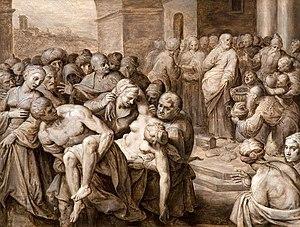
L'épisode d'Ananie et Saphire est une péricope du Nouveau Testament qui se trouve dans le livre des Actes des Apôtres. Le récit met en scène l'apôtre Pierre face à deux membres de l'Église de Jérusalem, un homme du nom d'Ananie et sa femme, Saphire. Ces deux époux sont coupables d'avoir menti, ayant retenu une partie du fruit de la vente d'une propriété, faisant croire qu'ils remettaient la somme totale à la communauté, probablement pour donner une fausse image d'eux. Ils tombent foudroyés par la colère divine et meurent devant l'apôtre.